8×50mmR Lebel

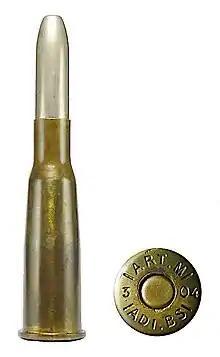
"balle" M

The cartridge for the tube-fed long arm was originally loaded with a 15.0 g (232 grains) cupro-nickel-jacketed, lead-cored, flat-nosed, wadcutter-style bullet, called ""balle M"", which had been designed by Lieutenant Colonel Nicolas Lebel. The flat point (flat nose or tip) of this bullet had been designed to be safe inside the newly commissioned rifle's tube magazine. It was propelled by the first practical smokeless, nitrocellulose-based powder ("Poudre B"), as developed by Paul Vieille in 1884. The ballistic performance and range of "balle M" with the new propellant eclipsed all the previous military ammunitions in existence at the time (1886).